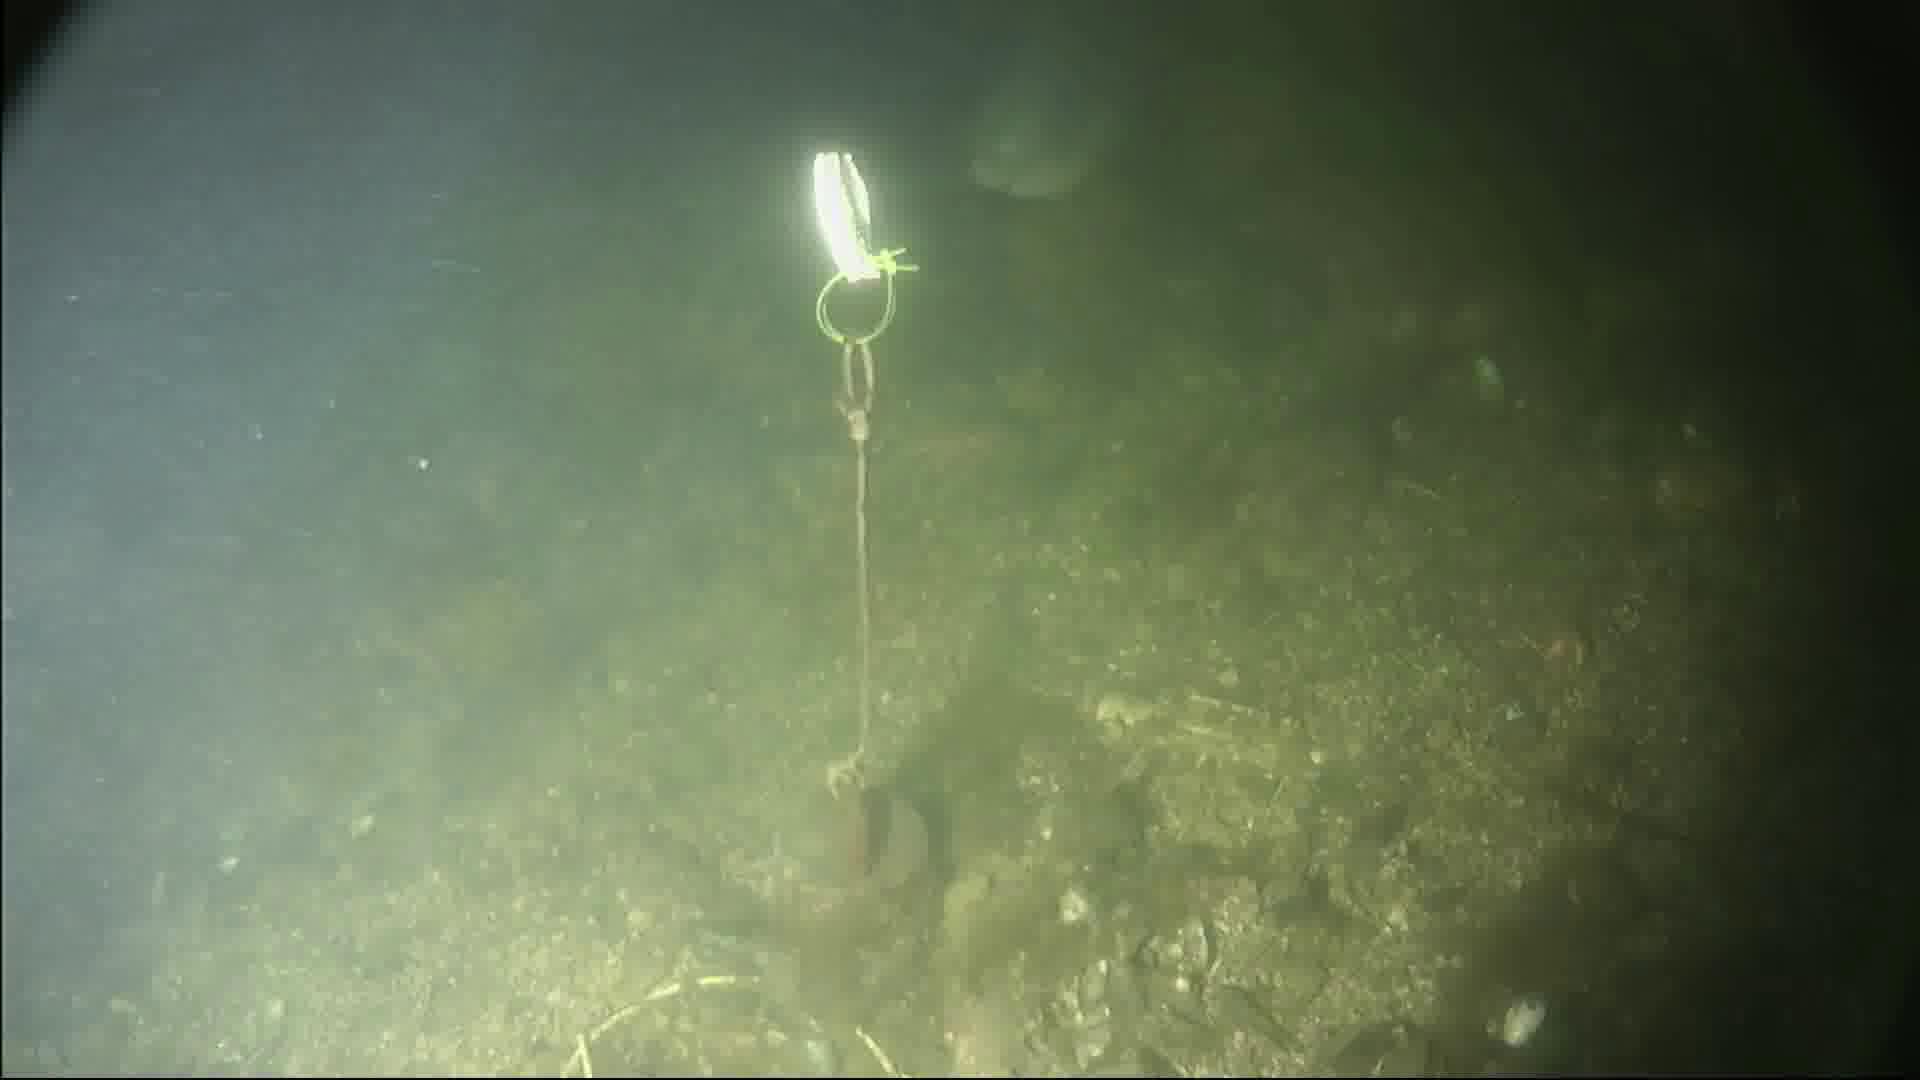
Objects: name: fish